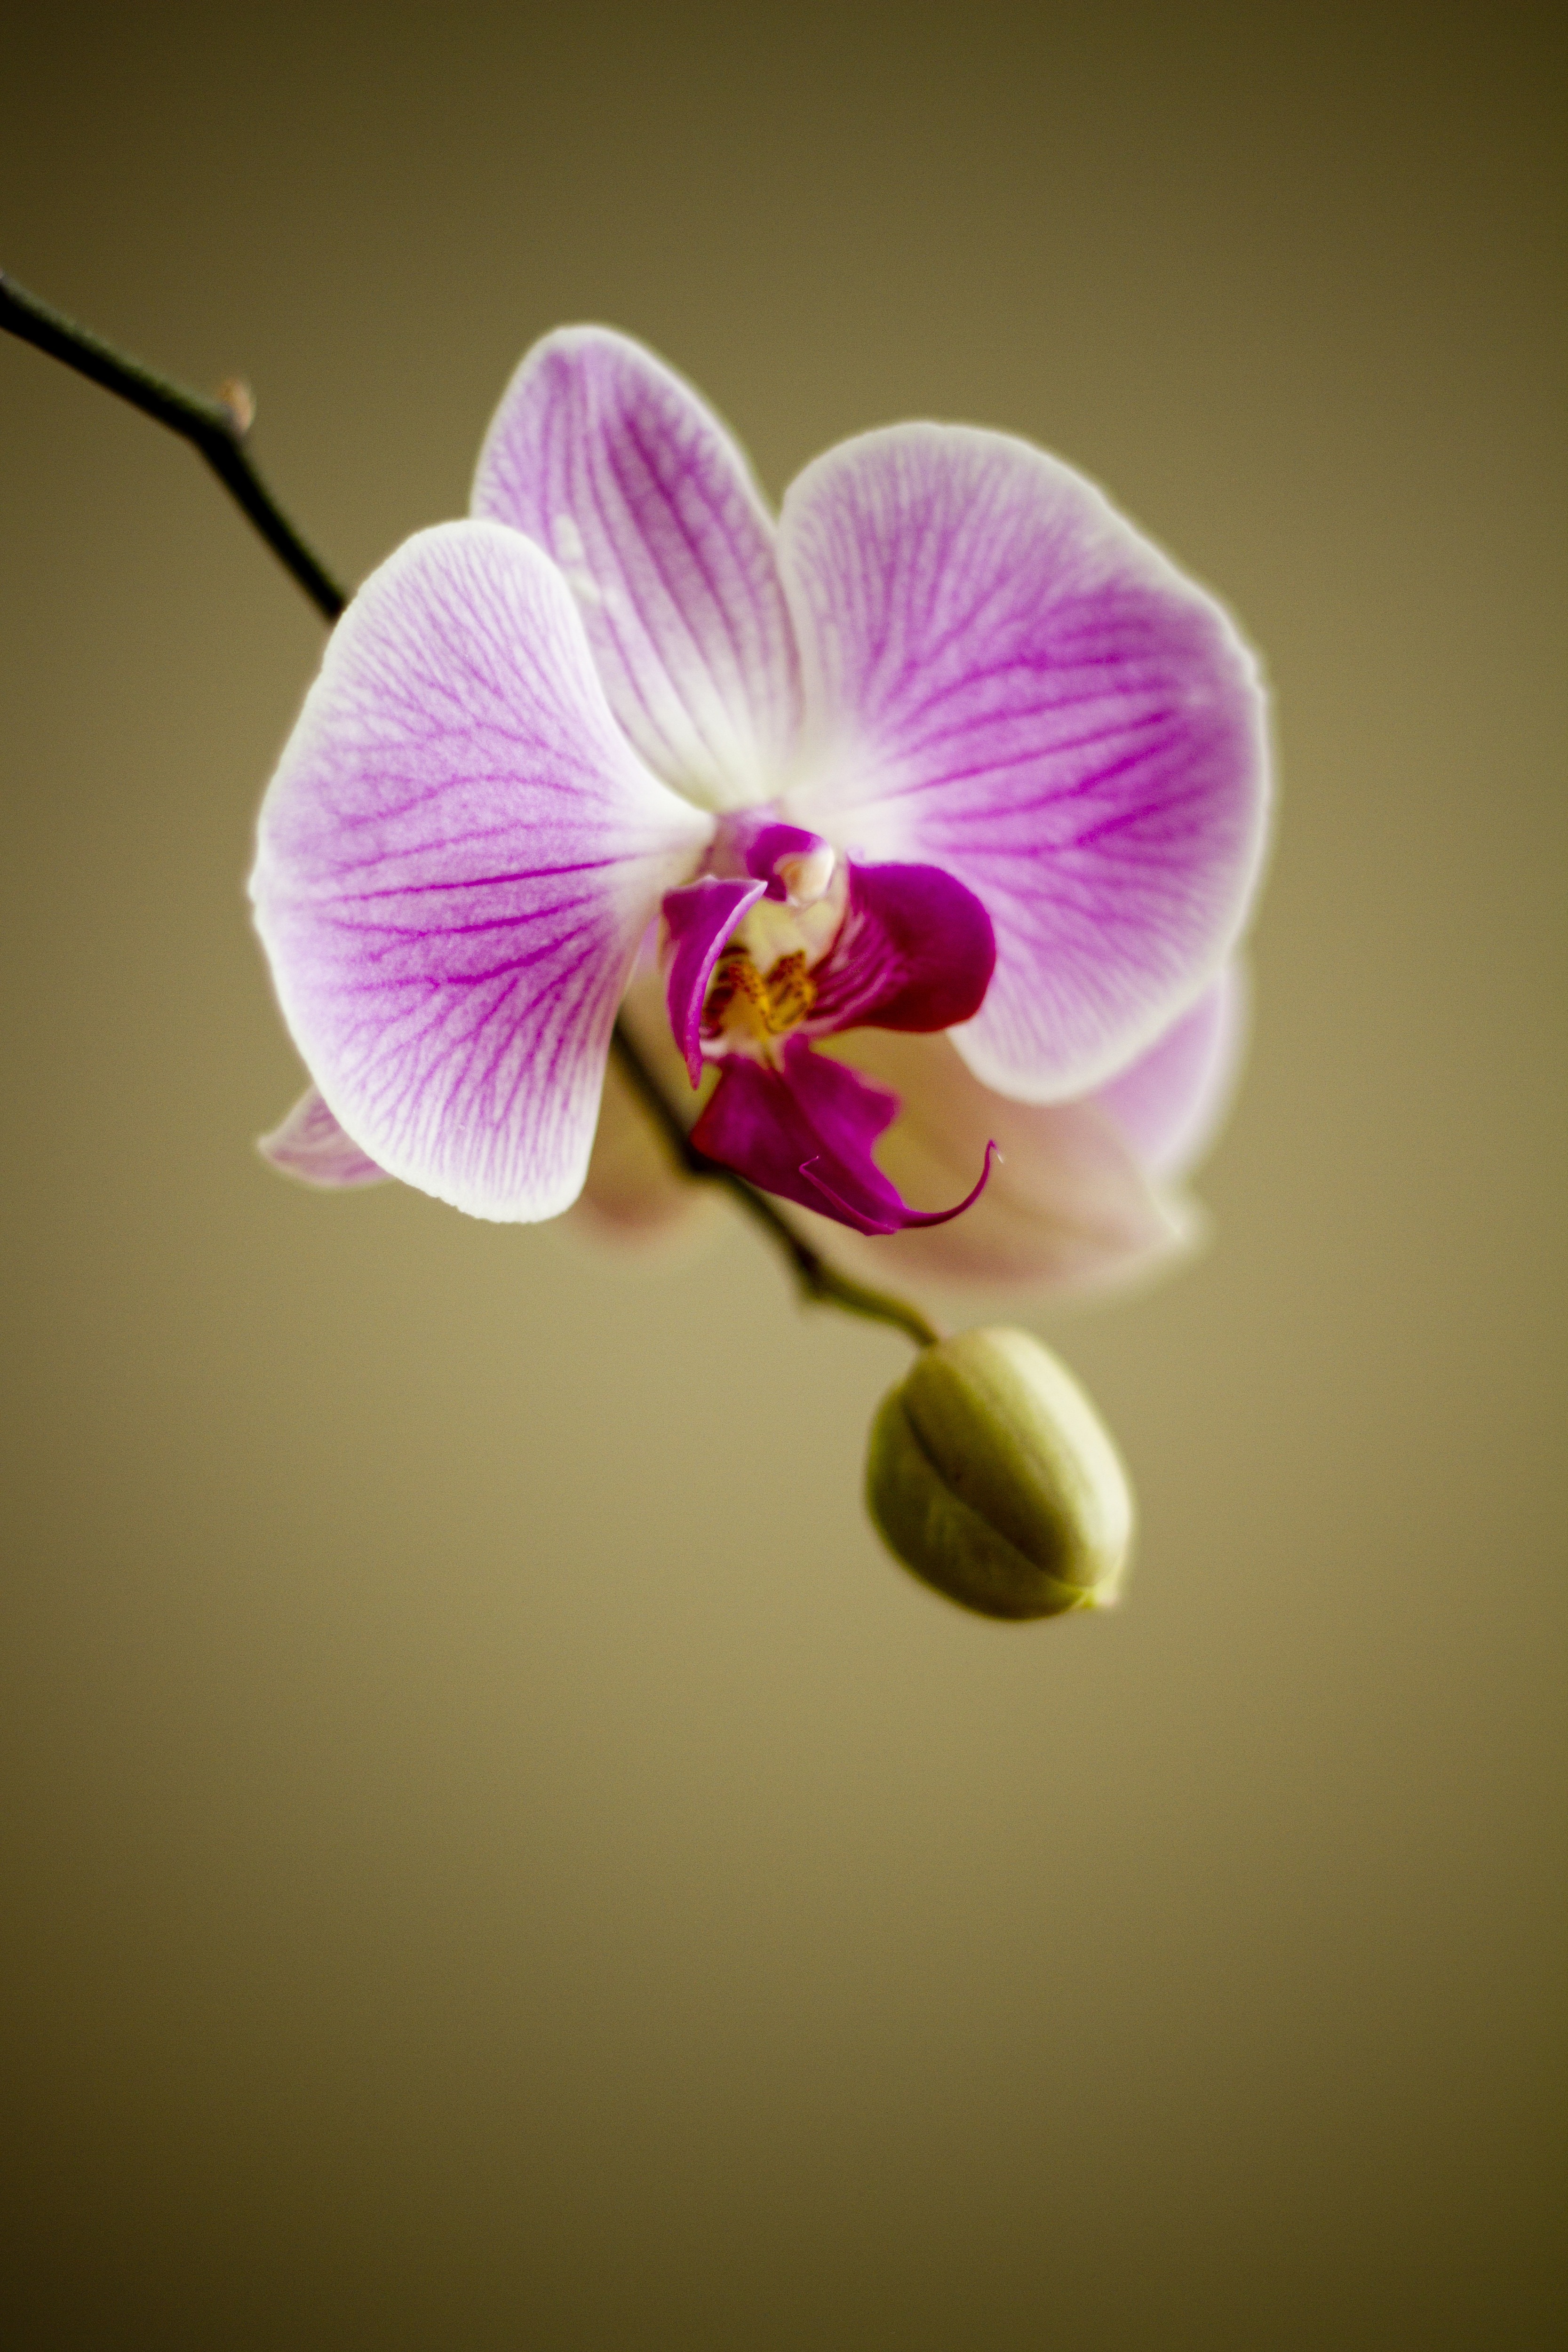
nature, blossom, plant, photography, flower, purple, petal, botany, pink, flora, florist, orchid, close up, lovely, iris, eye, macro photography, flowering plant, plant stem, land plant, moth orchid, violet family